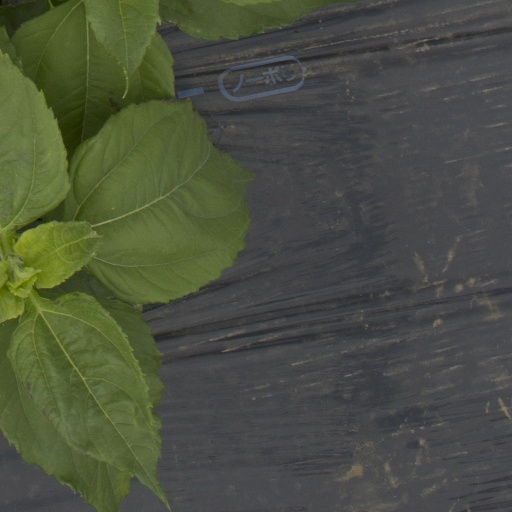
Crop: Jerusalem artichoke